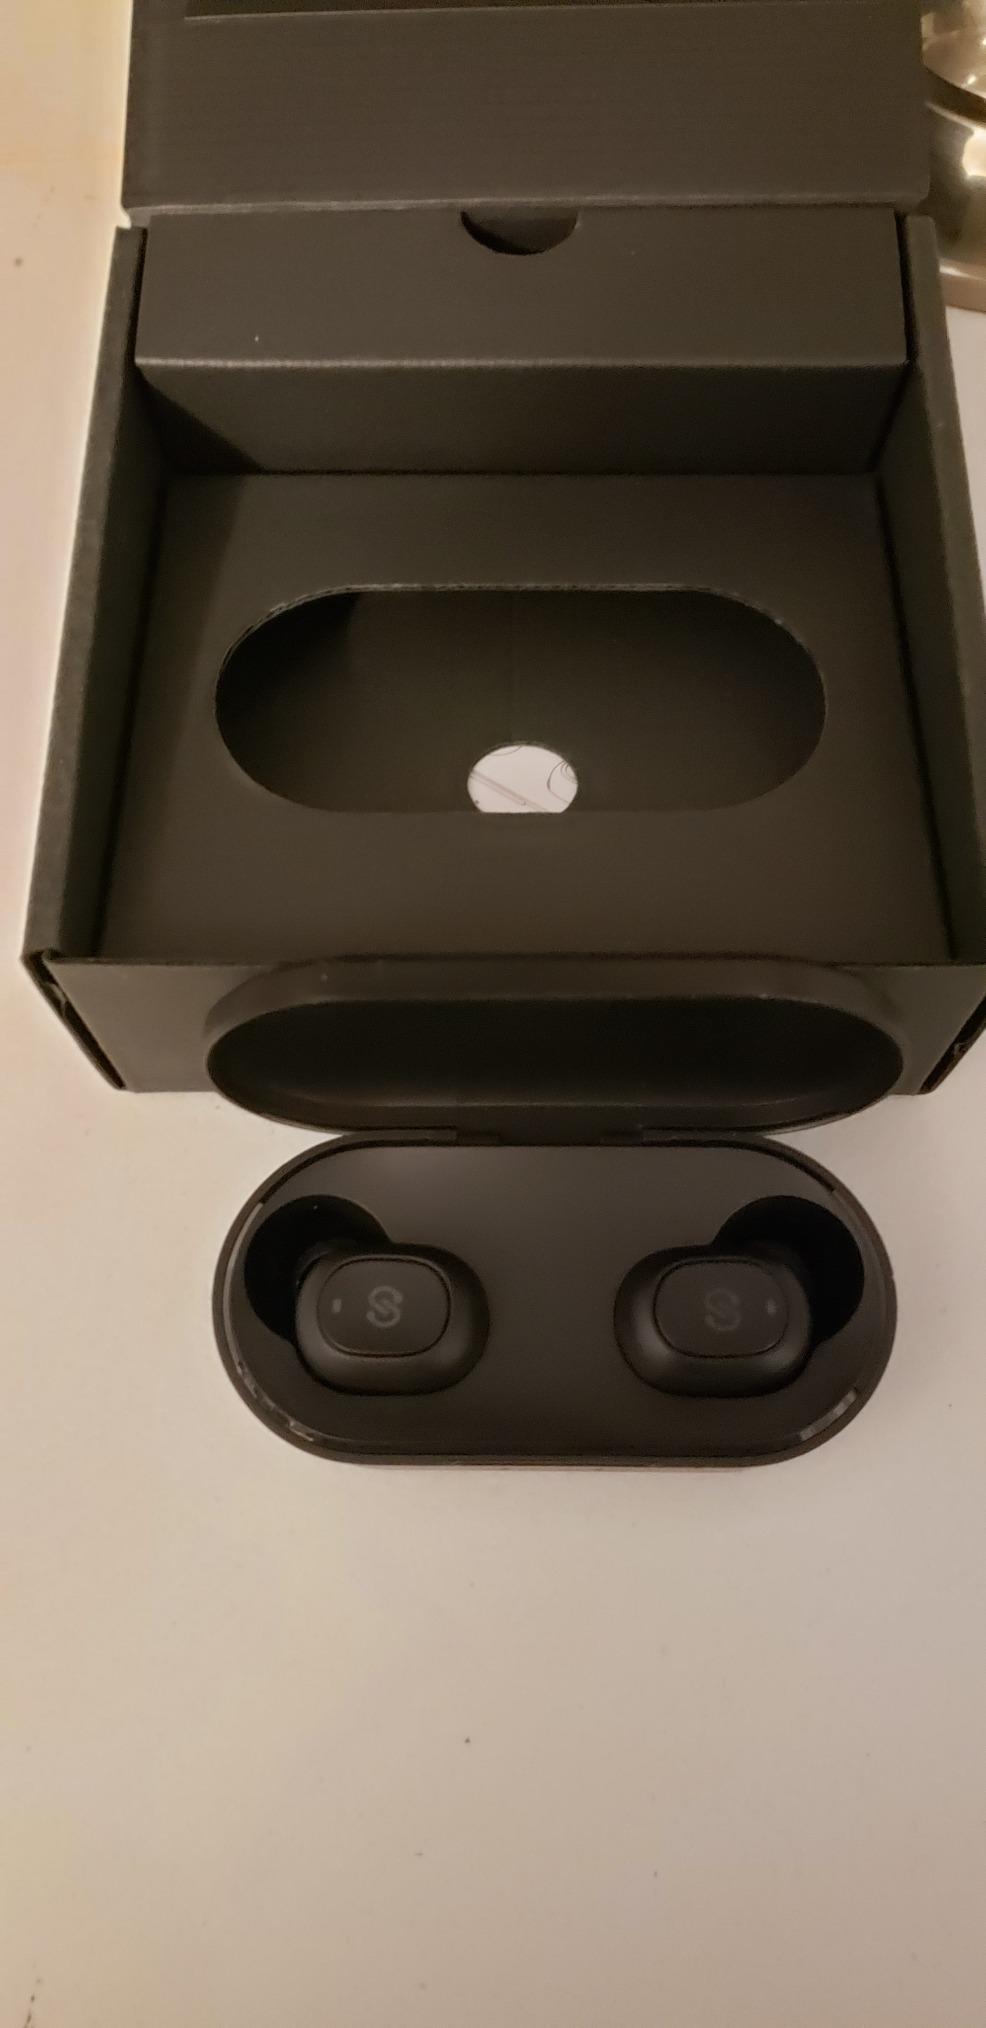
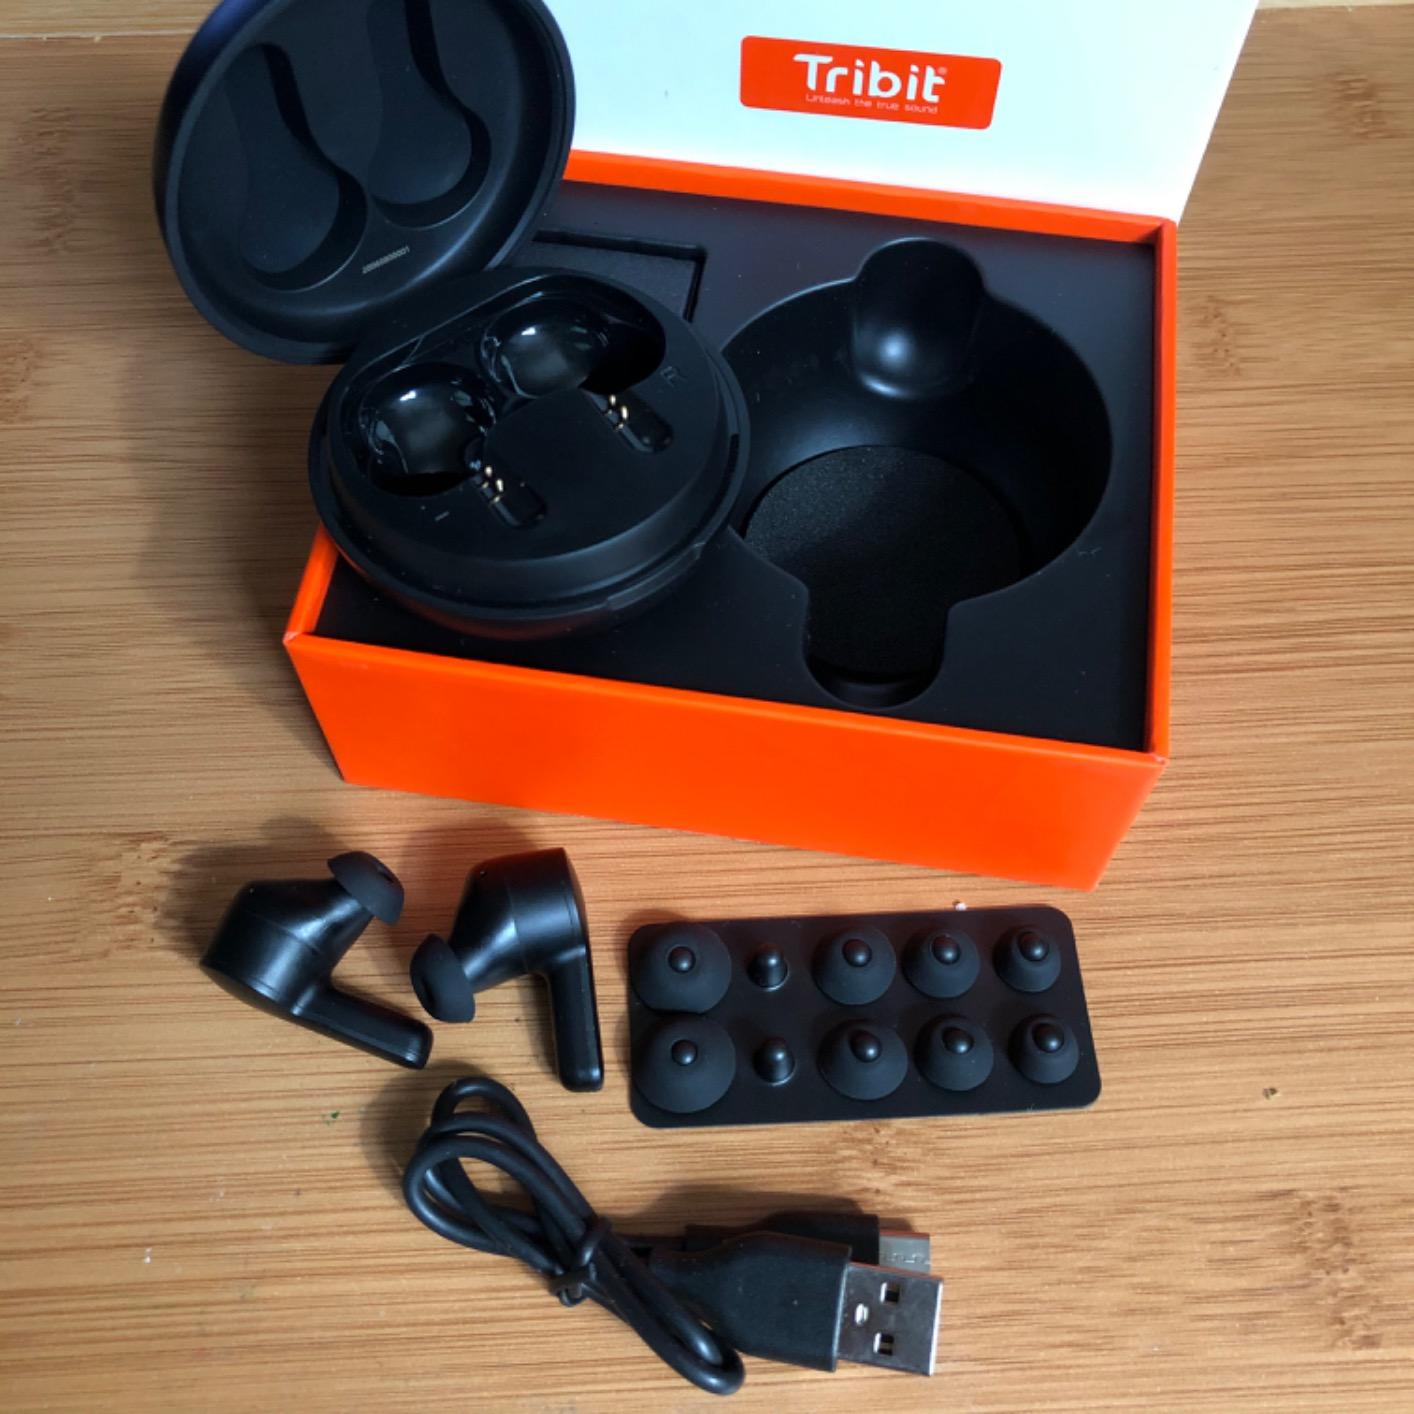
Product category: earbuds
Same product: no